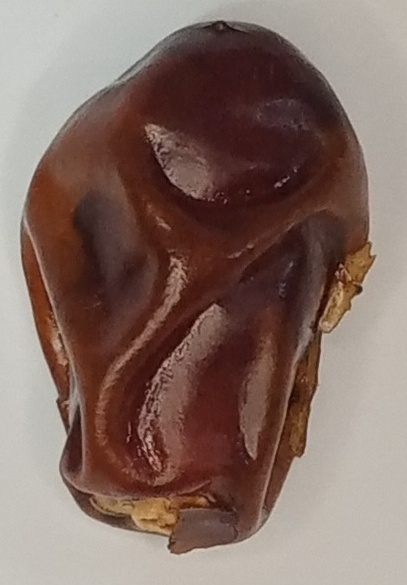
Variety: aseel
Size: large
Grade: grade-1